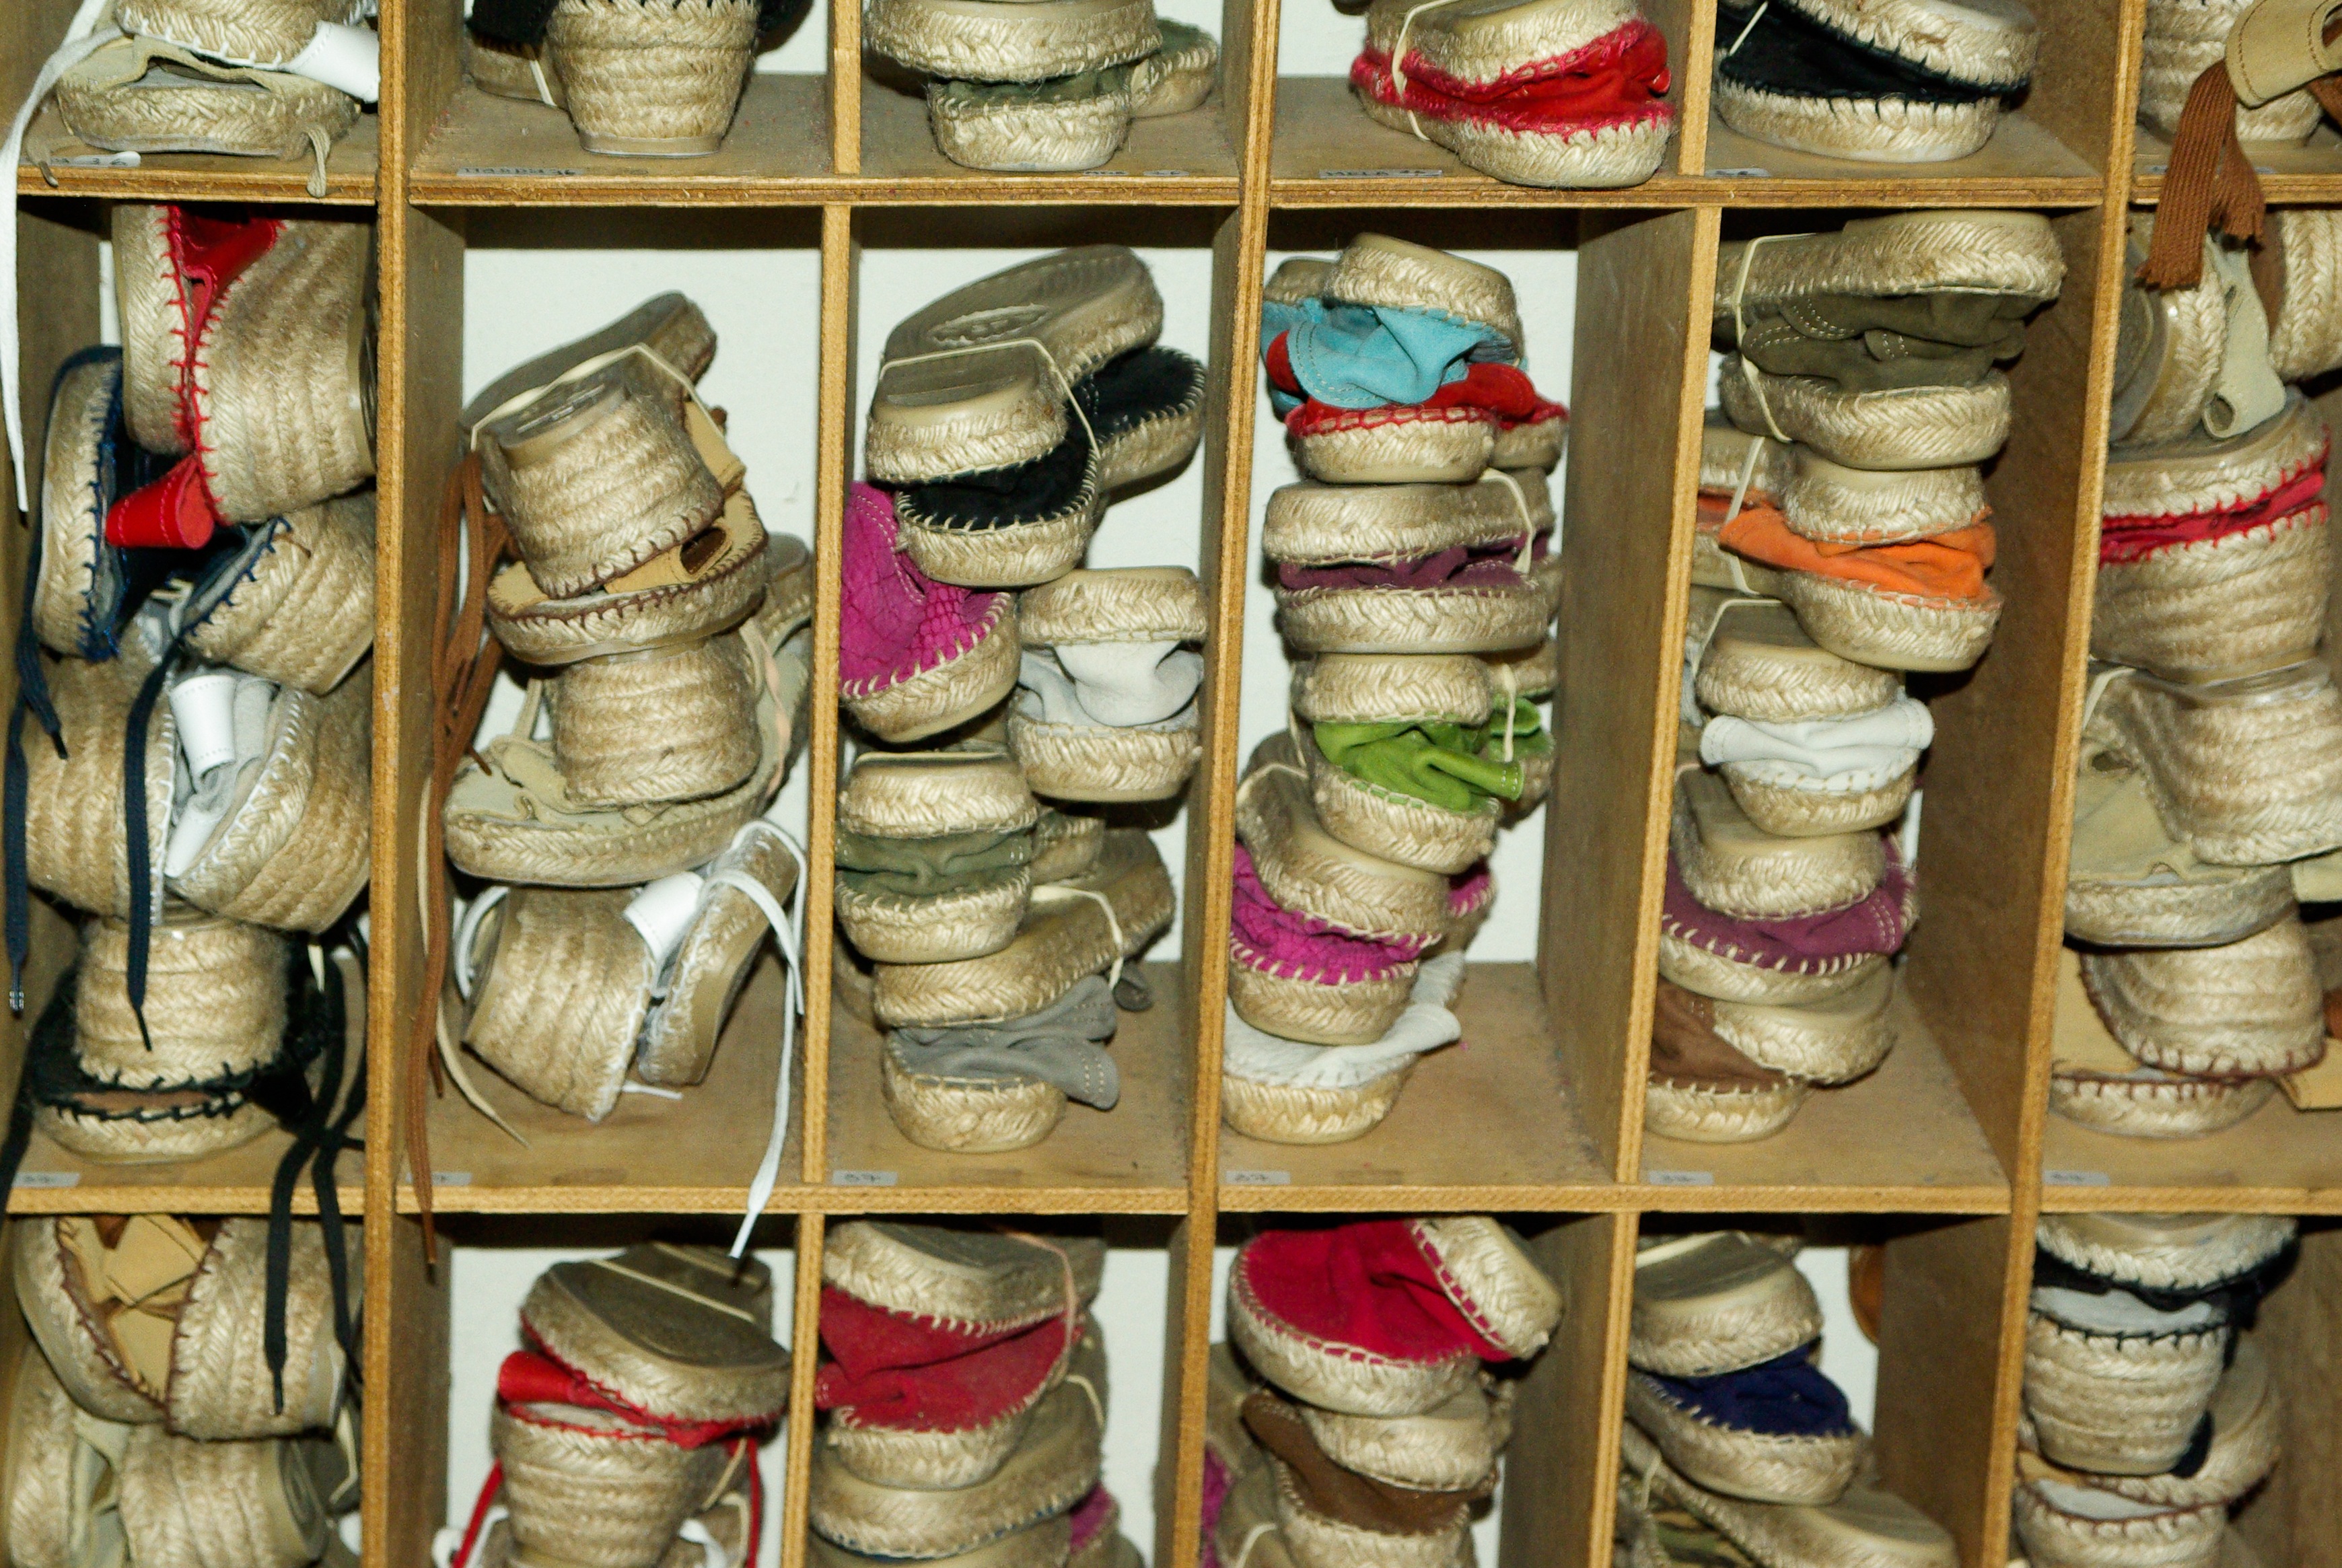
shoe, rope, wood, spring, color, shoes, art, sneakers, footwear, basque country, ancient history